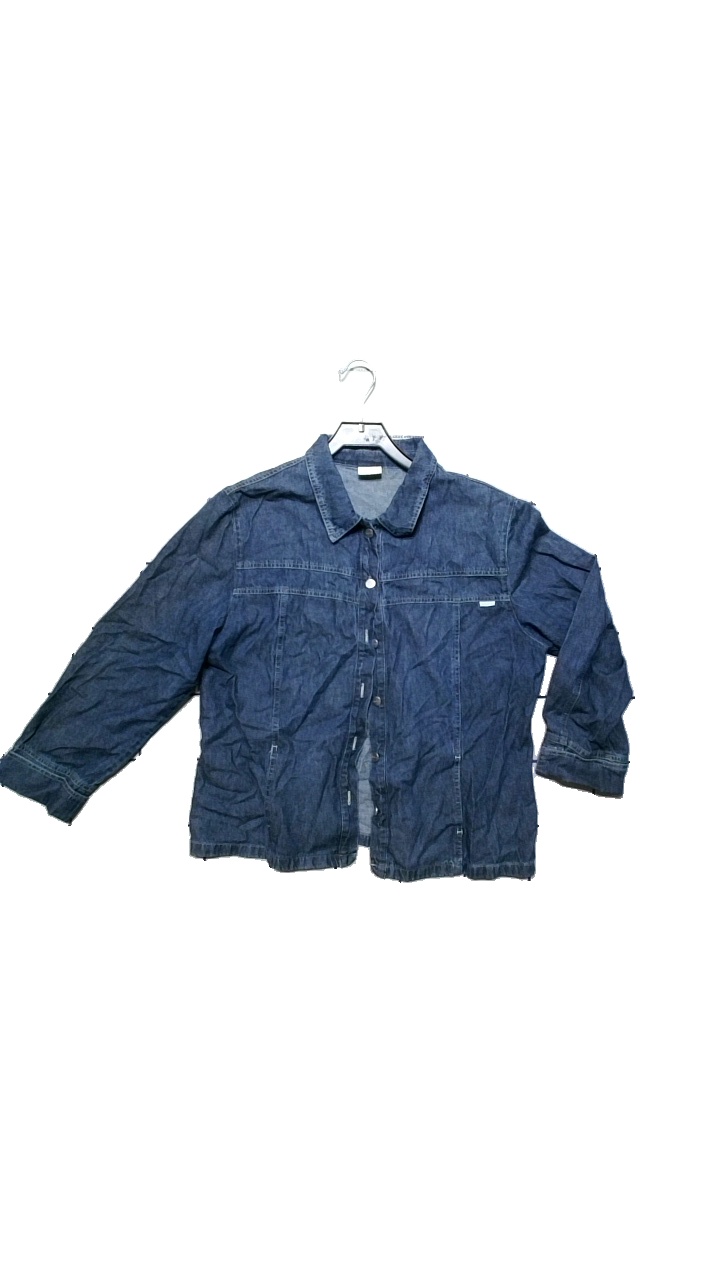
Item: Denim Jacket (Unisex)
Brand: Gefa
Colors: Blue
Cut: Regular
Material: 100%Cotton
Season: All
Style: Denim
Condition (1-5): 4
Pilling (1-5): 4
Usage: Reuse
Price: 100-150